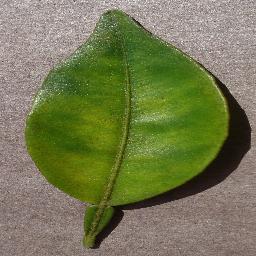
Label: Orange___Haunglongbing_(Citrus_greening)